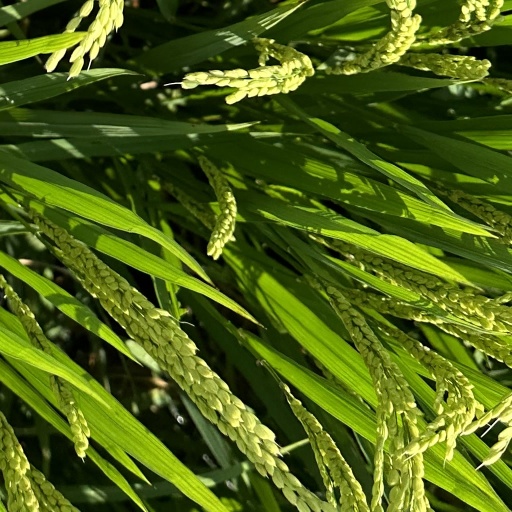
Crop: rice